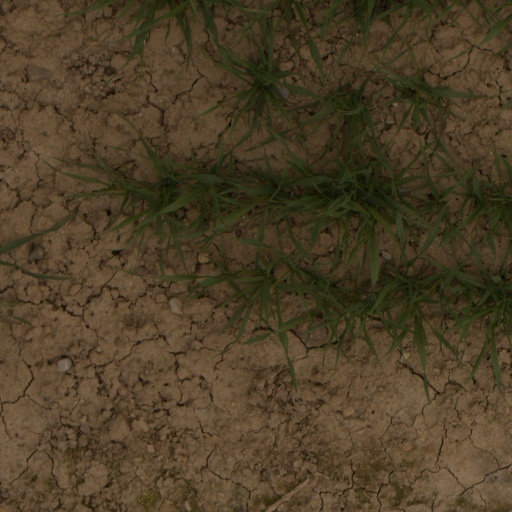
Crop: wheat